Katharine Hepburn

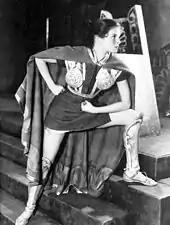
Hepburn in the 1932 role that brought her to the attention of Hollywood, "The Warrior's Husband"

Knopf decided to produce "The Big Pond" in New York and appointed Hepburn as understudy to the leading lady. A week before opening, the lead was fired and replaced with Hepburn, which gave her a starring role only four weeks into her theatre career. On opening night, she turned up late, mixed her lines, tripped over her feet, and spoke too quickly to be understood. She was immediately fired, and the original leading lady rehired. Undeterred, Hepburn joined forces with the producer Arthur Hopkins and accepted the role of a schoolgirl in "These Days". Her Broadway debut came on November 12, 1928, at the Cort Theatre, but reviews for the show were poor, and it closed after eight nights. Hopkins promptly hired Hepburn as the lead understudy in Philip Barry's play "Holiday". In early December, after only two weeks, she quit to marry Ludlow Ogden Smith, a college acquaintance. She planned to leave the theatre behind but began to miss the work and quickly resumed the understudy role in "Holiday", which she held for six months.